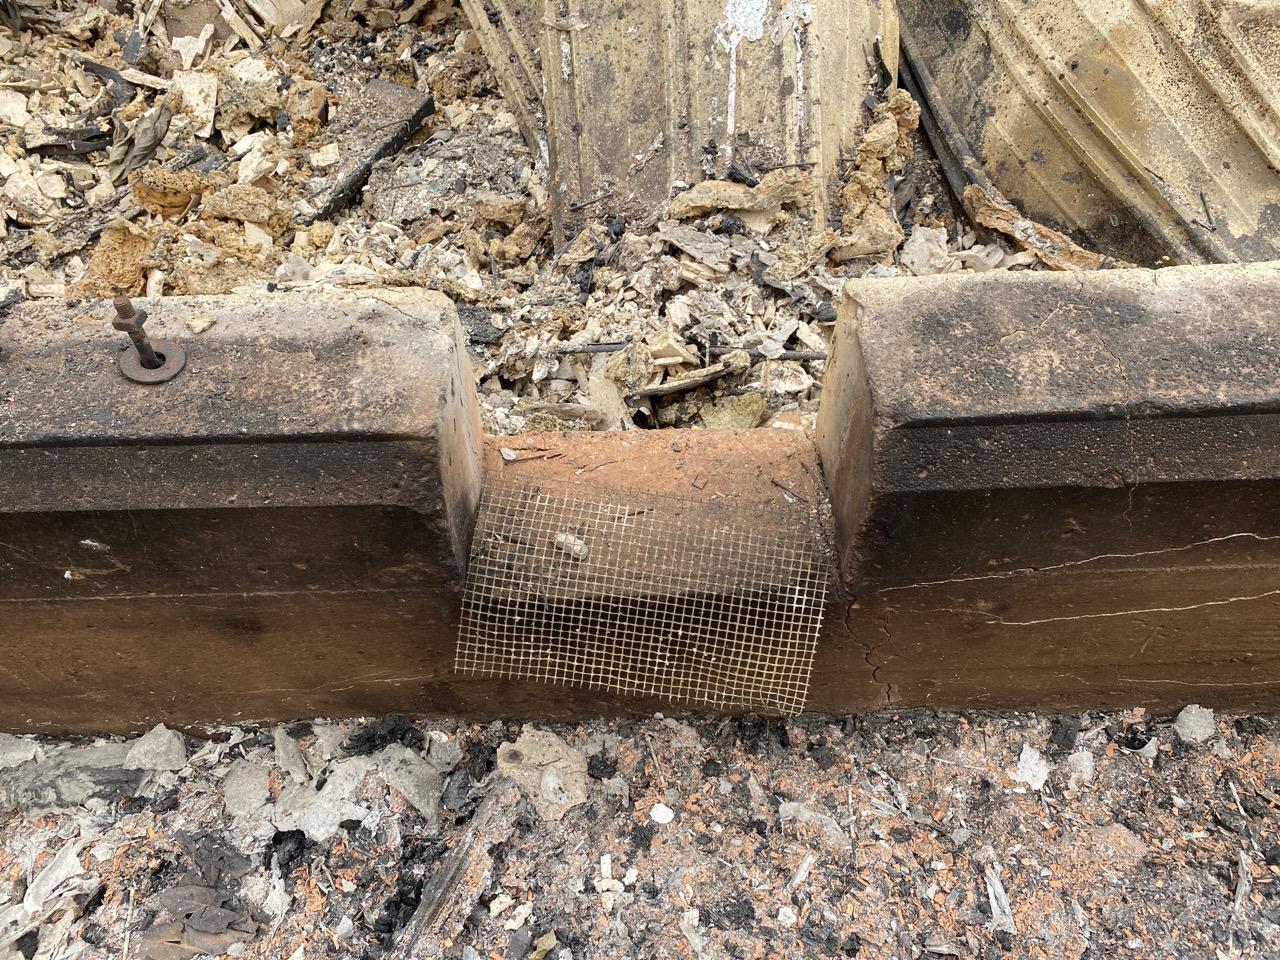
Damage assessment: destroyed